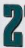
Number: 2